William Rickford Collett

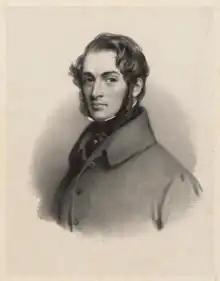
1842 portrait by Richard James Lane

William Rickford Collett (1810–1882) was a British mine owner and Conservative politician. Collett was elected Conservative Member of Parliament for Lincoln at the 1841 general election and held the seat until 1847 when he stood for election but was defeated.